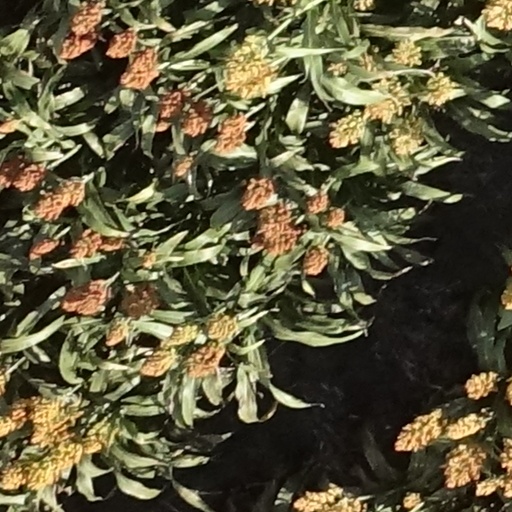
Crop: sorghum